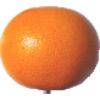
Label: Grapefruit Pink 1